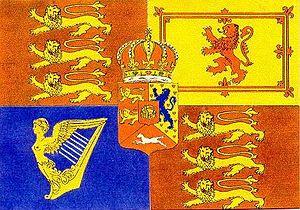
Ceci est une liste de drapeaux qui sont, ou ont été, utilisés par le Royaume-Uni et les territoires qui y sont associés.